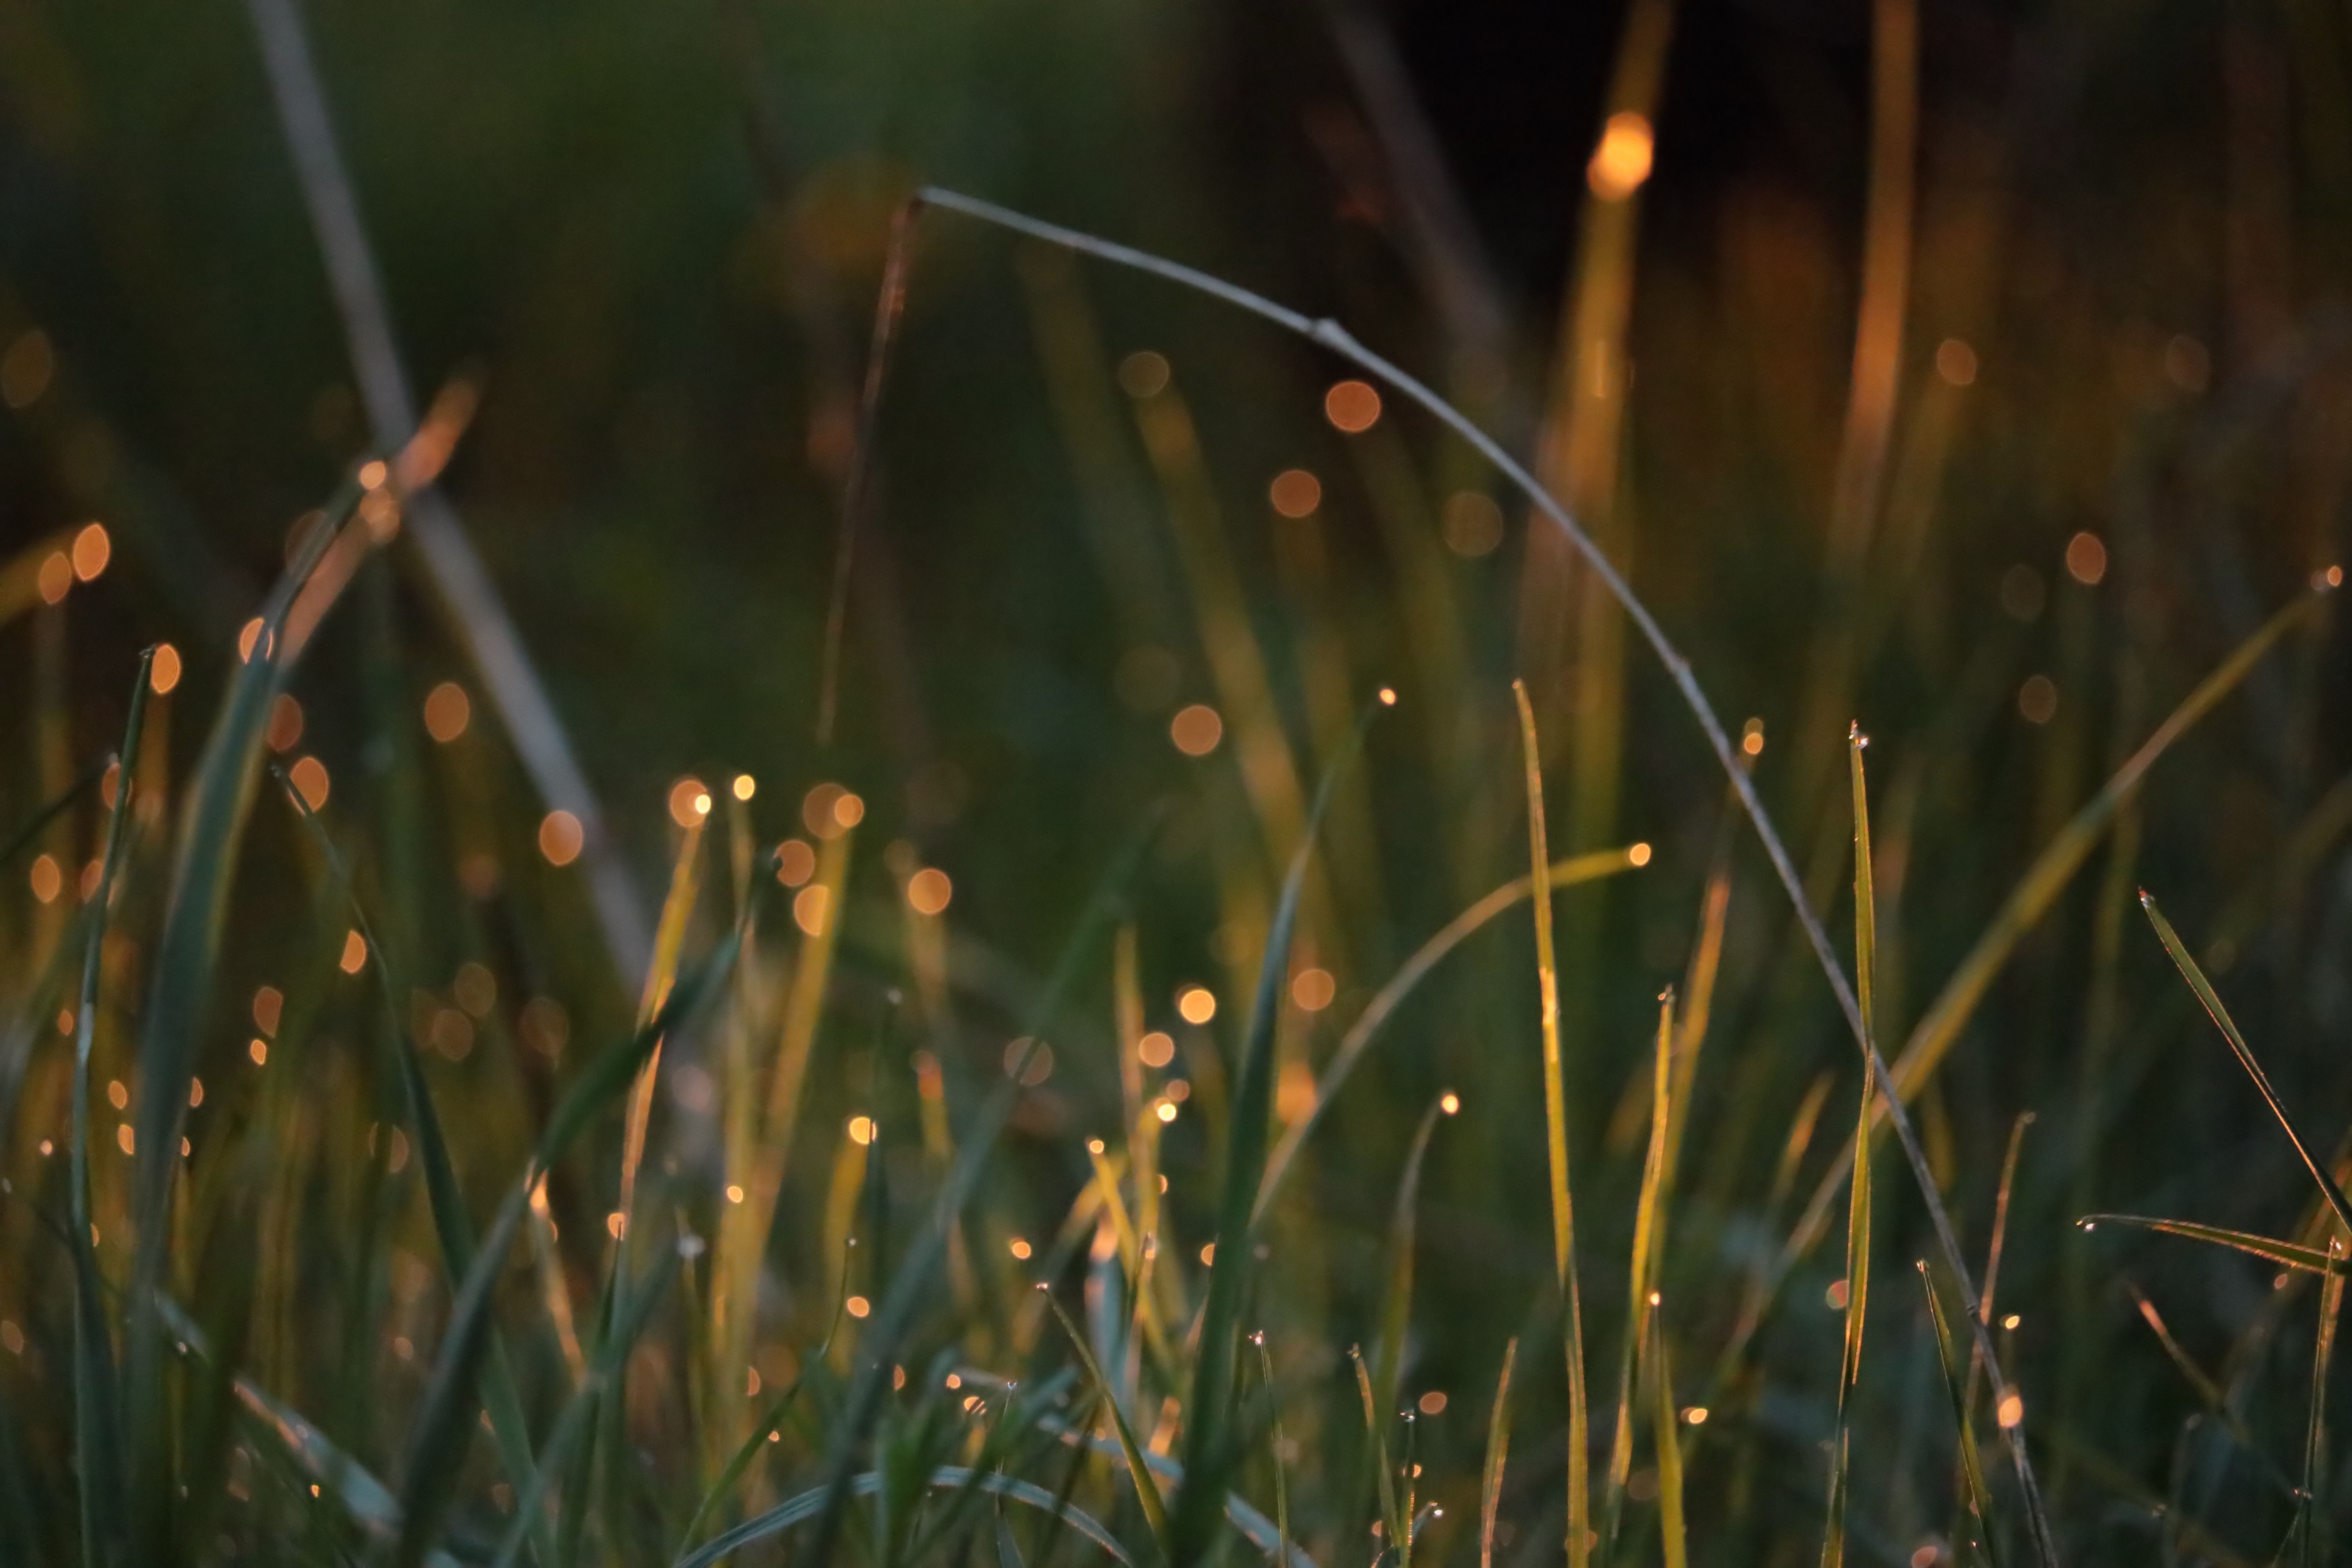
nature, grass, branch, dew, light, plant, field, meadow, sunlight, morning, leaf, flower, green, autumn, lighting, flora, drip, out, mood, moisture, macro photography, out of focus, grass family, plant stem